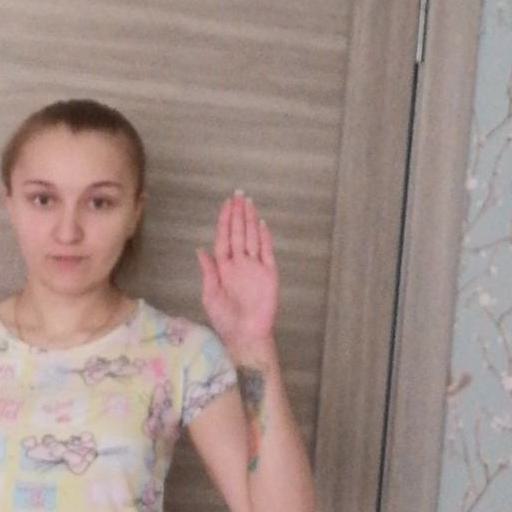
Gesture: stop